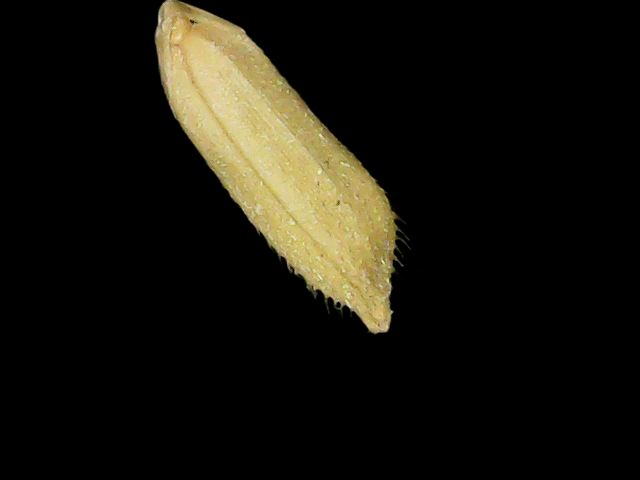
Rice variety: Binadhan17